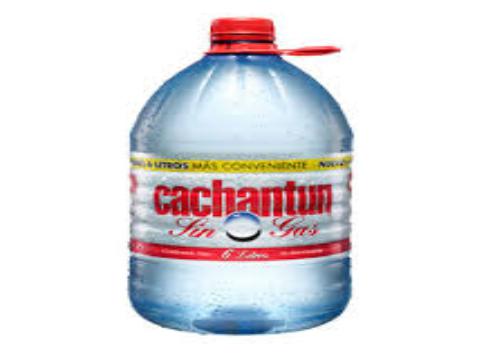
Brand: Cachantun
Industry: Food